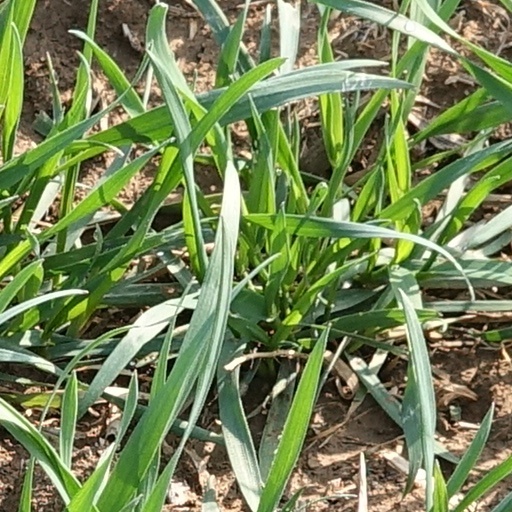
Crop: wheat